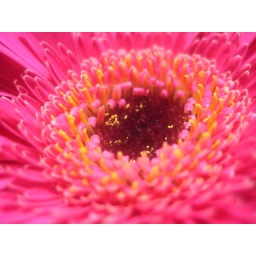
yellow in the pink